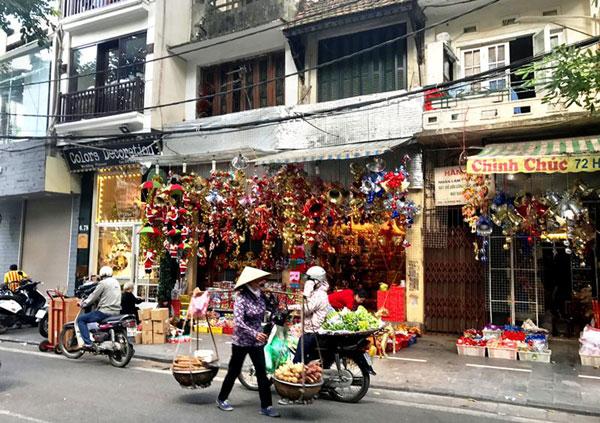
một người phụ nữ vác đòn gánh đang đi bên cạnh một chiếc xe máy